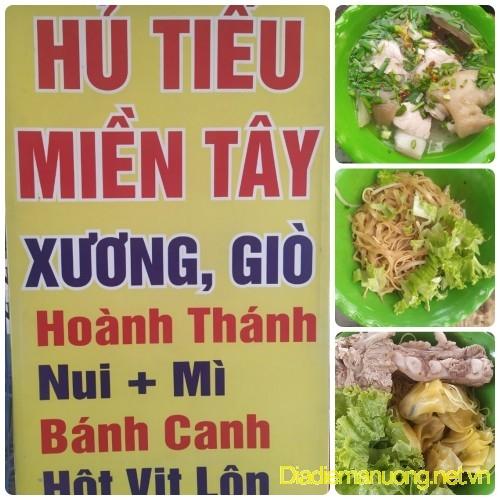
trong bức hình là một tấm biển quảng cáo và ba món ăn